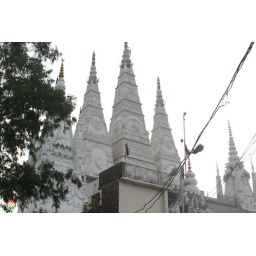
View of the towers that rise above the tiger doorway